British Midland International

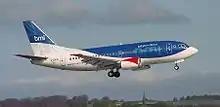
Boeing 737-5Q8 G-BVZH landing at Edinburgh Airport on 5 May 2001

In October 1984, the Boeing 707 fleet was withdrawn, having been used extensively on lease operations for other airlines across the world.